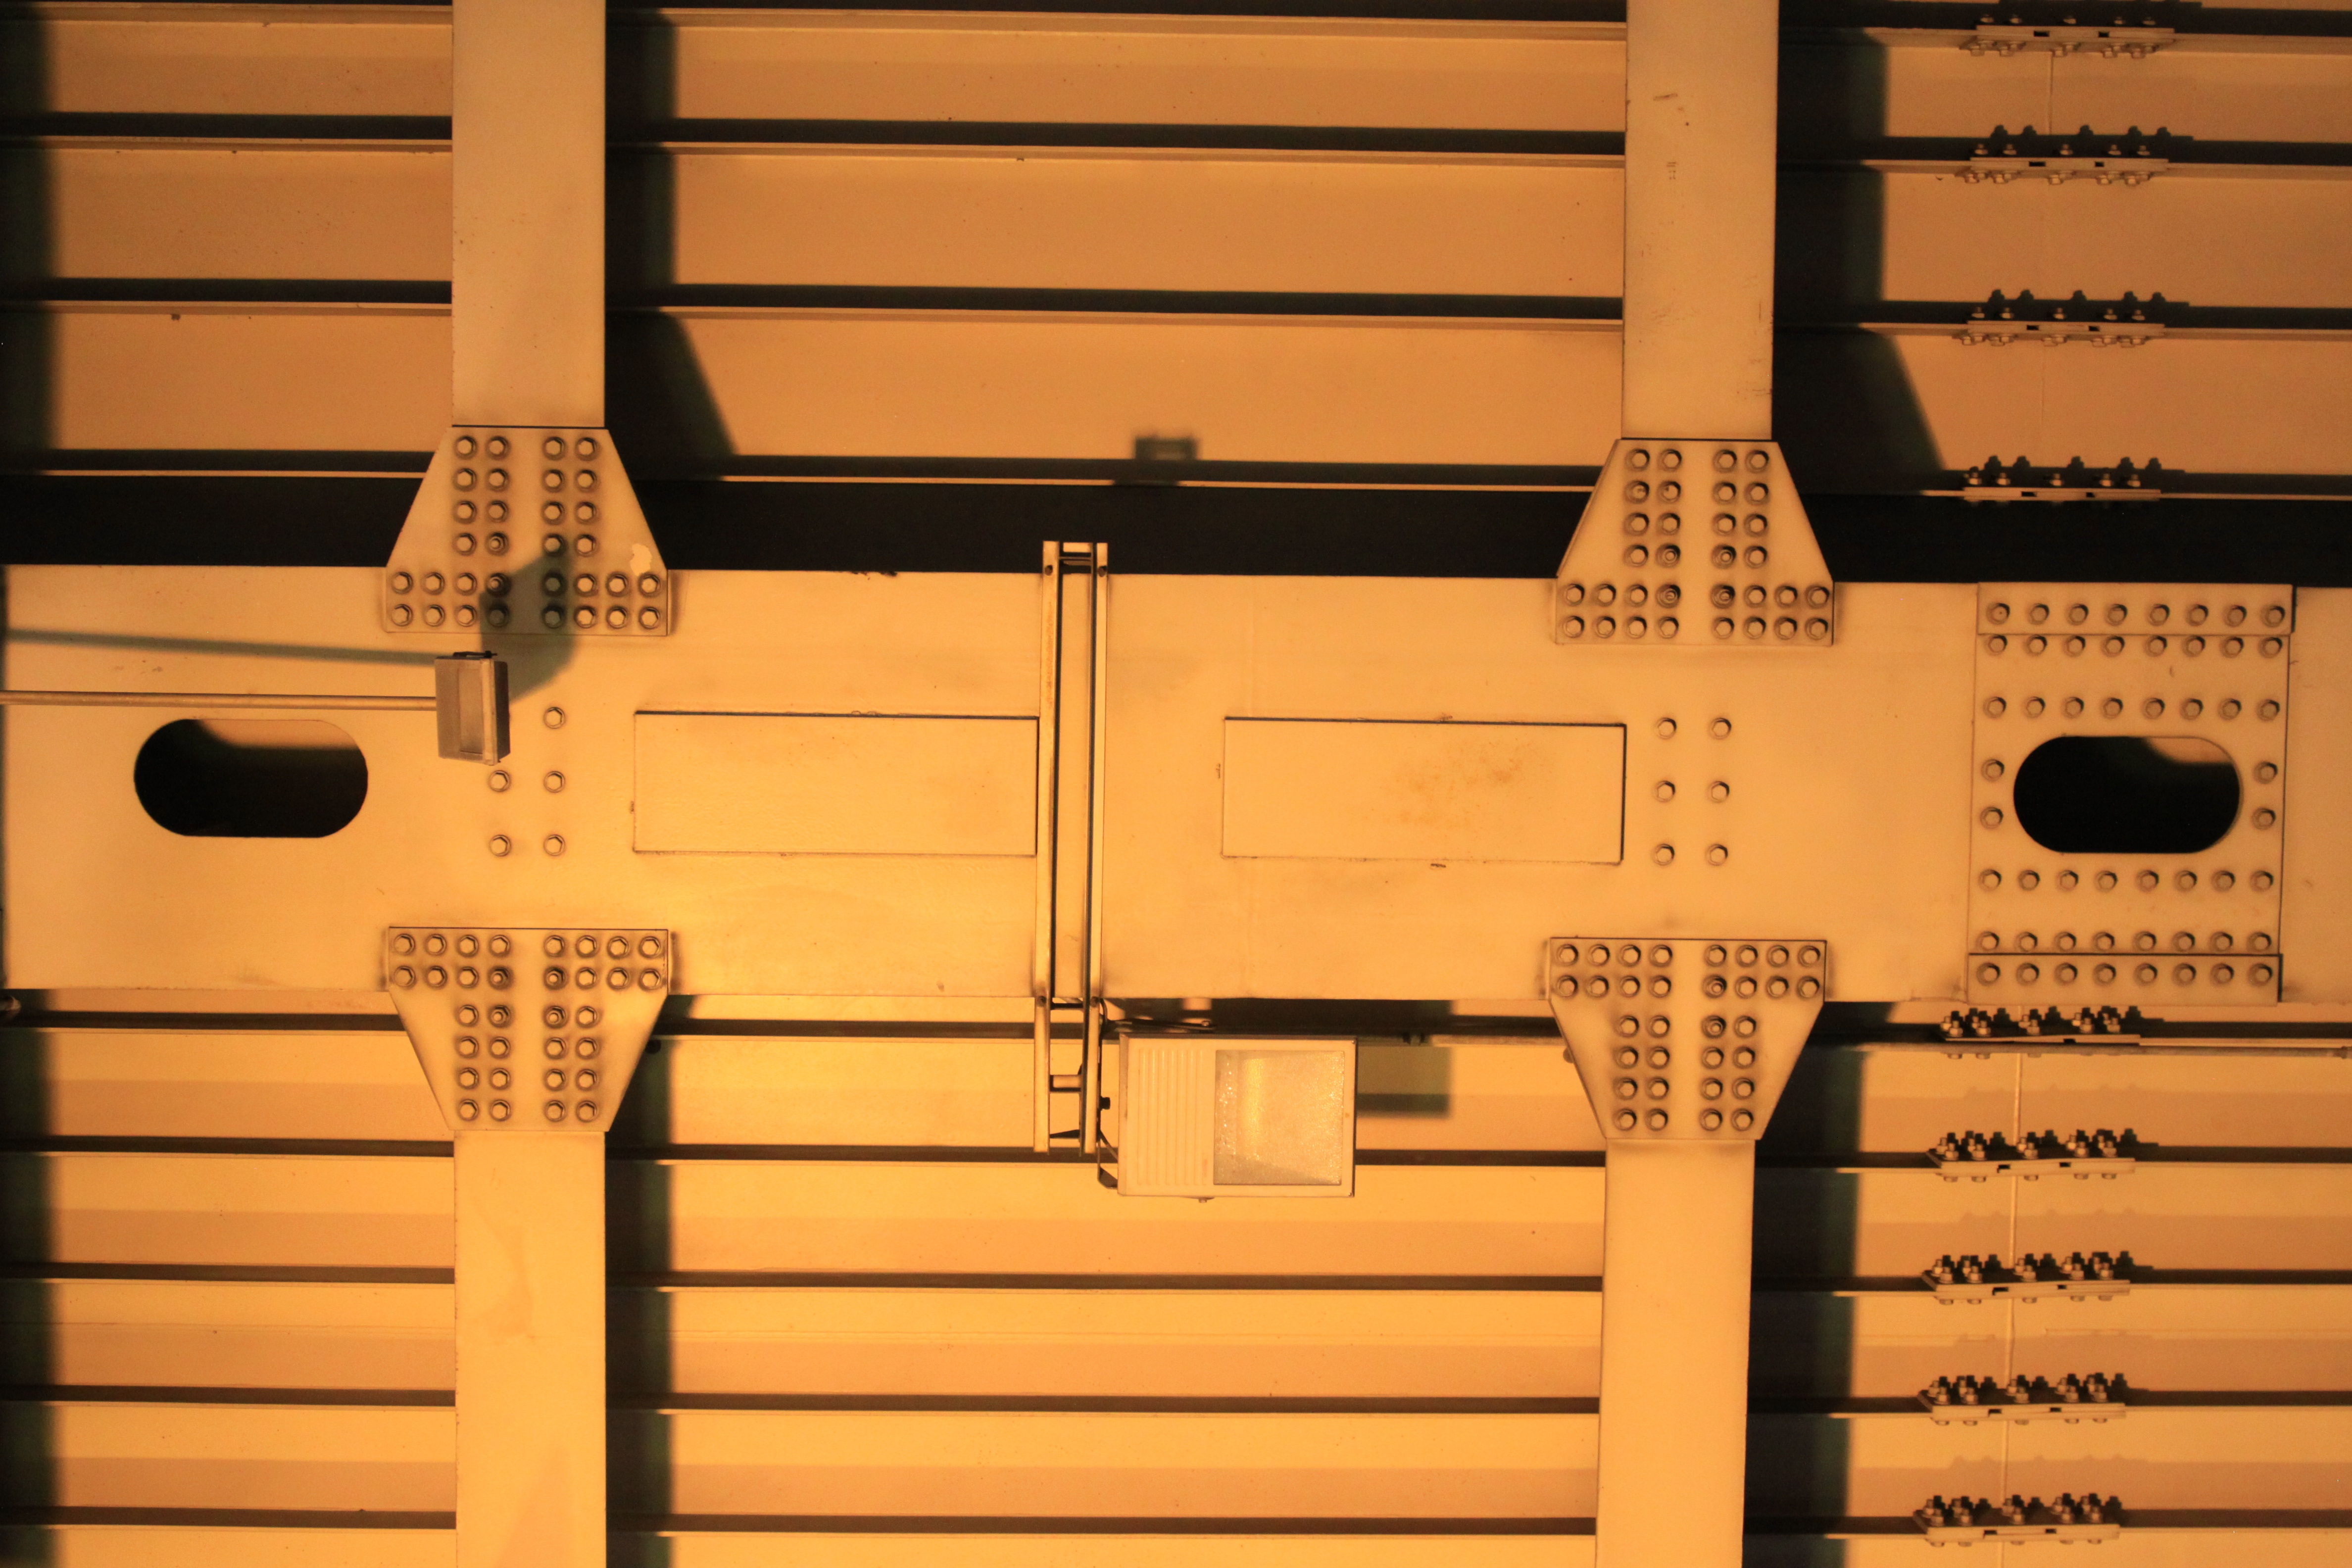
wood, bridge, roof, wall, steel, orange, construction, metal, industrial, shelf, furniture, lighting, interior design, design, iron, dark light, window covering